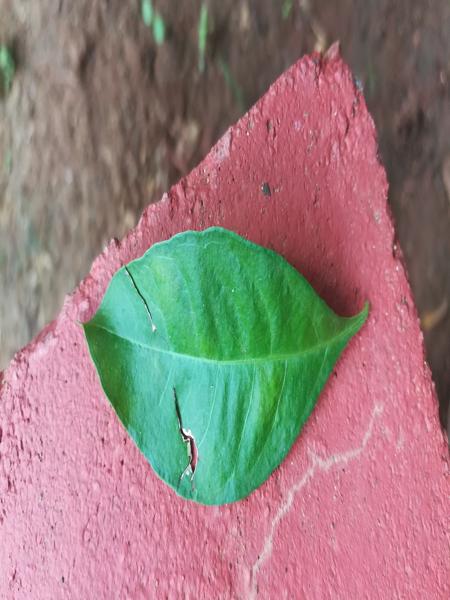
Plant: Henna